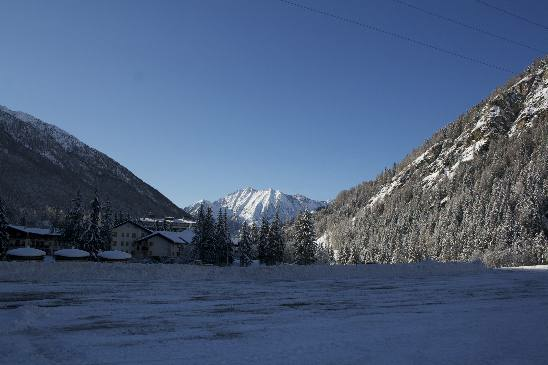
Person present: No